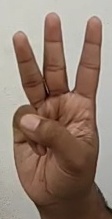
ASL sign: W